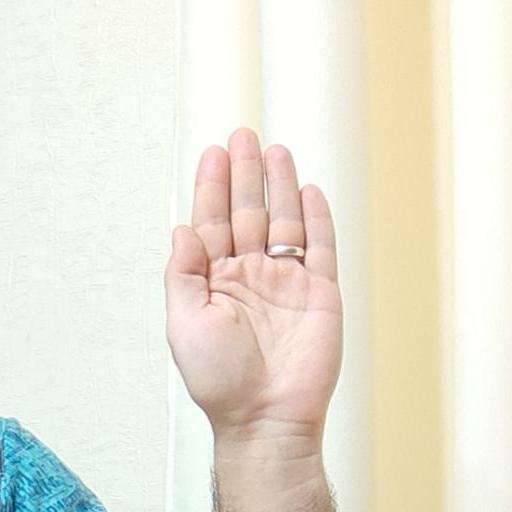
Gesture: stop